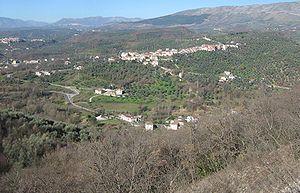
Pertosa est une commune de la province de Salerne dans la Campanie en Italie.